Miami, Queensland

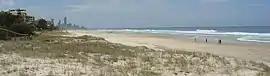
Nobby Beach at Miami, looking north towards Surfers Paradise

Miami is a coastal suburb in the City of Gold Coast, Queensland, Australia. In the , Miami had a population of 7,445 people.